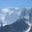
Label: mountain